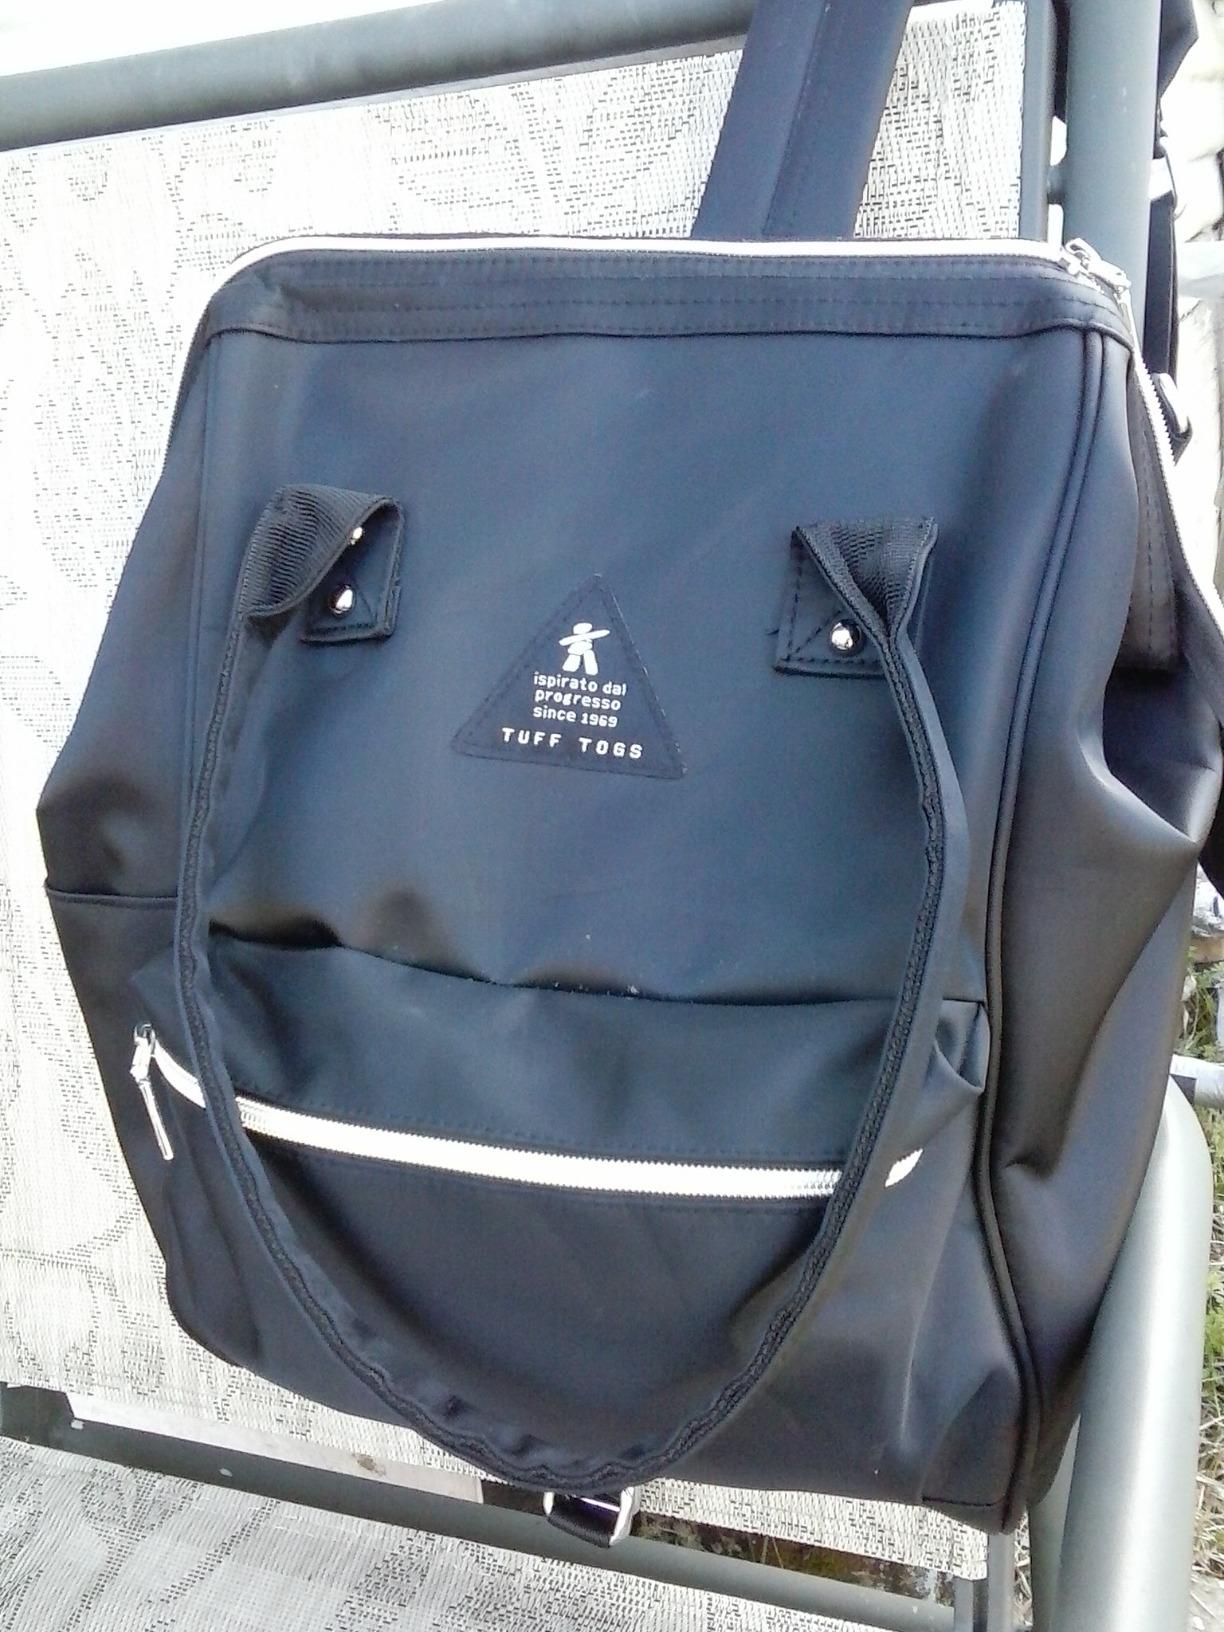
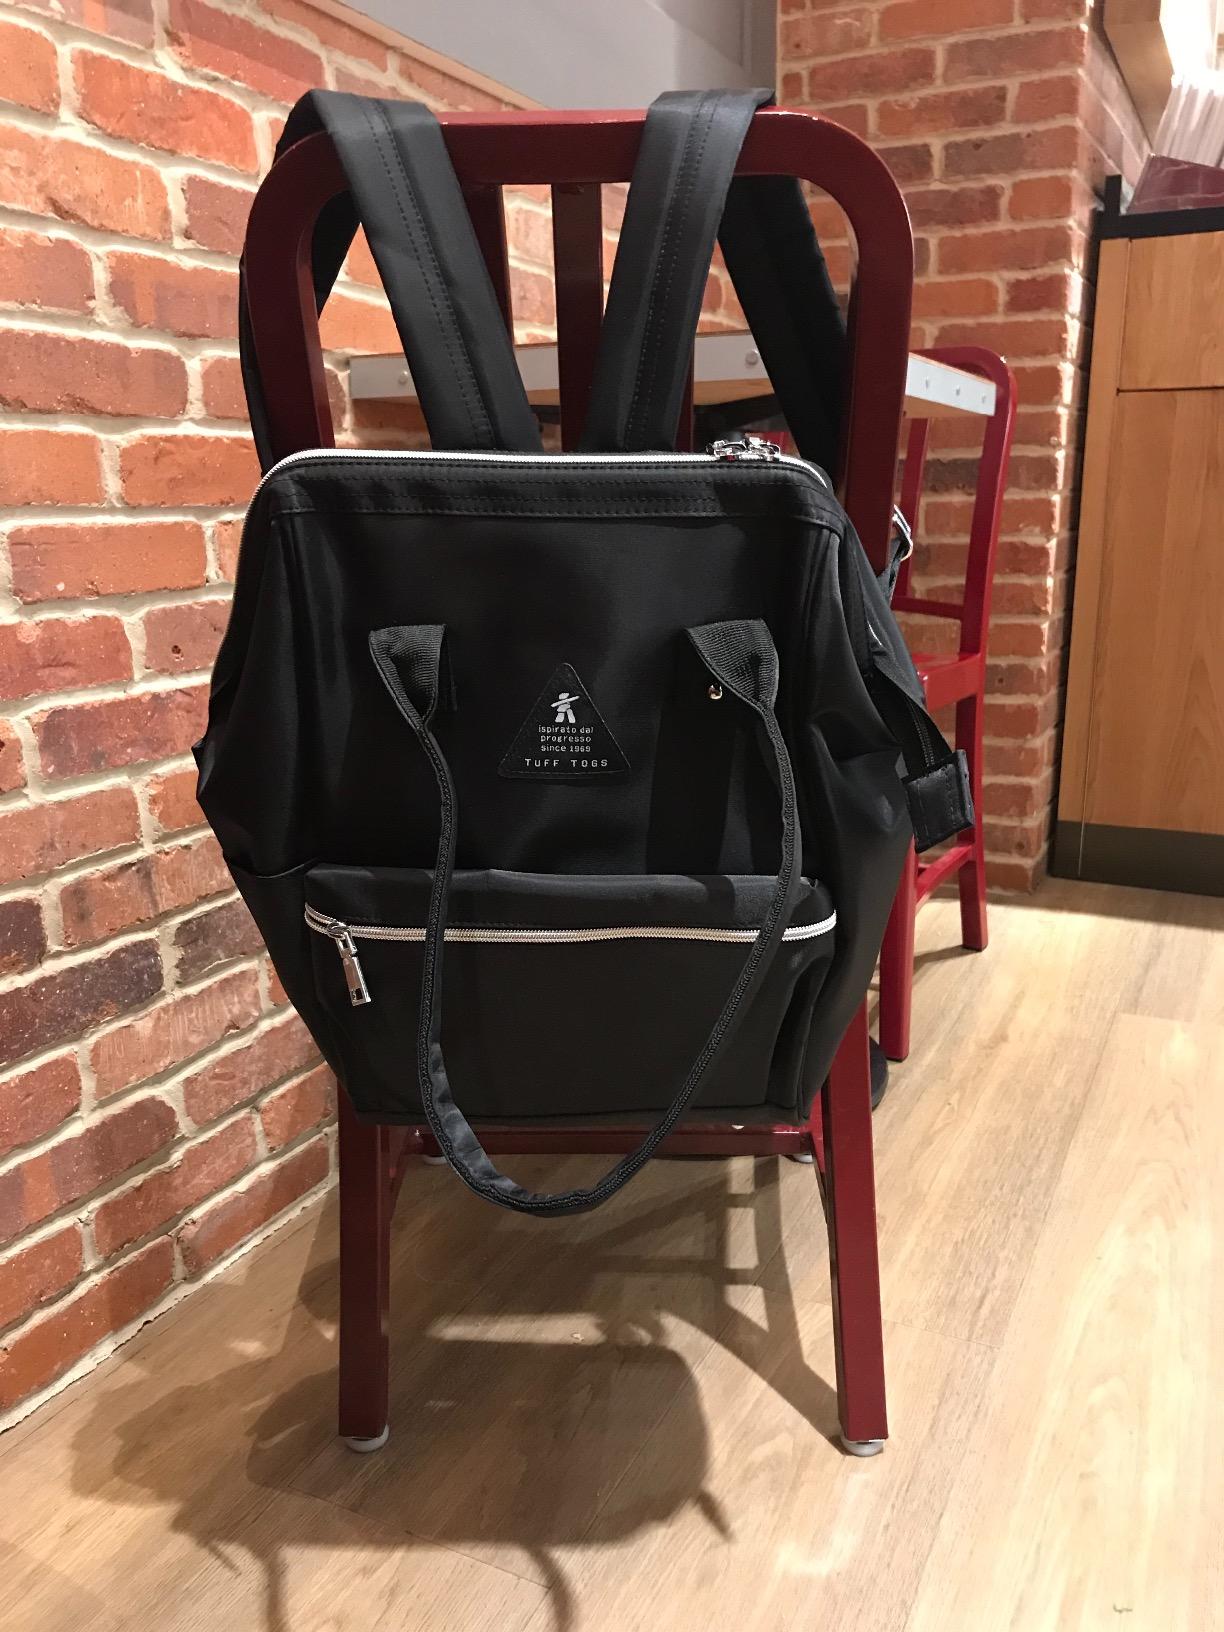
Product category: bag
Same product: yes